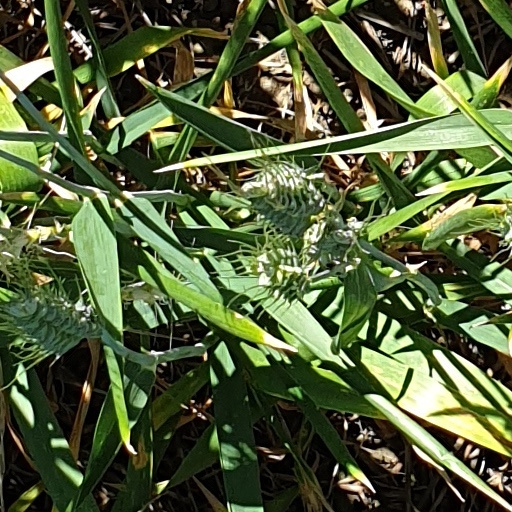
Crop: wheat